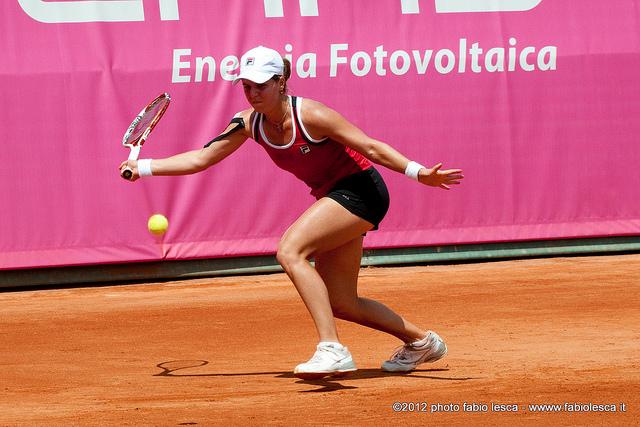
A tennis player takes a swing for a ball on a clay court.